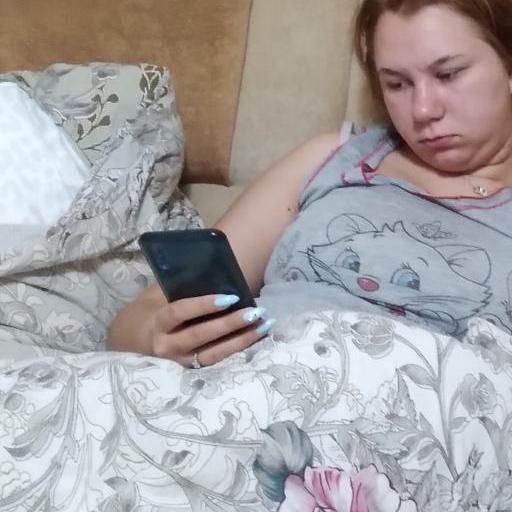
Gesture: no_gesture